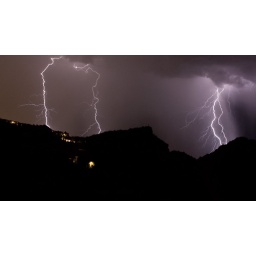
Summer thunderstorm shot from the house balcony in Ahwatukee Foothills, Phoenix, Arizona, USA.